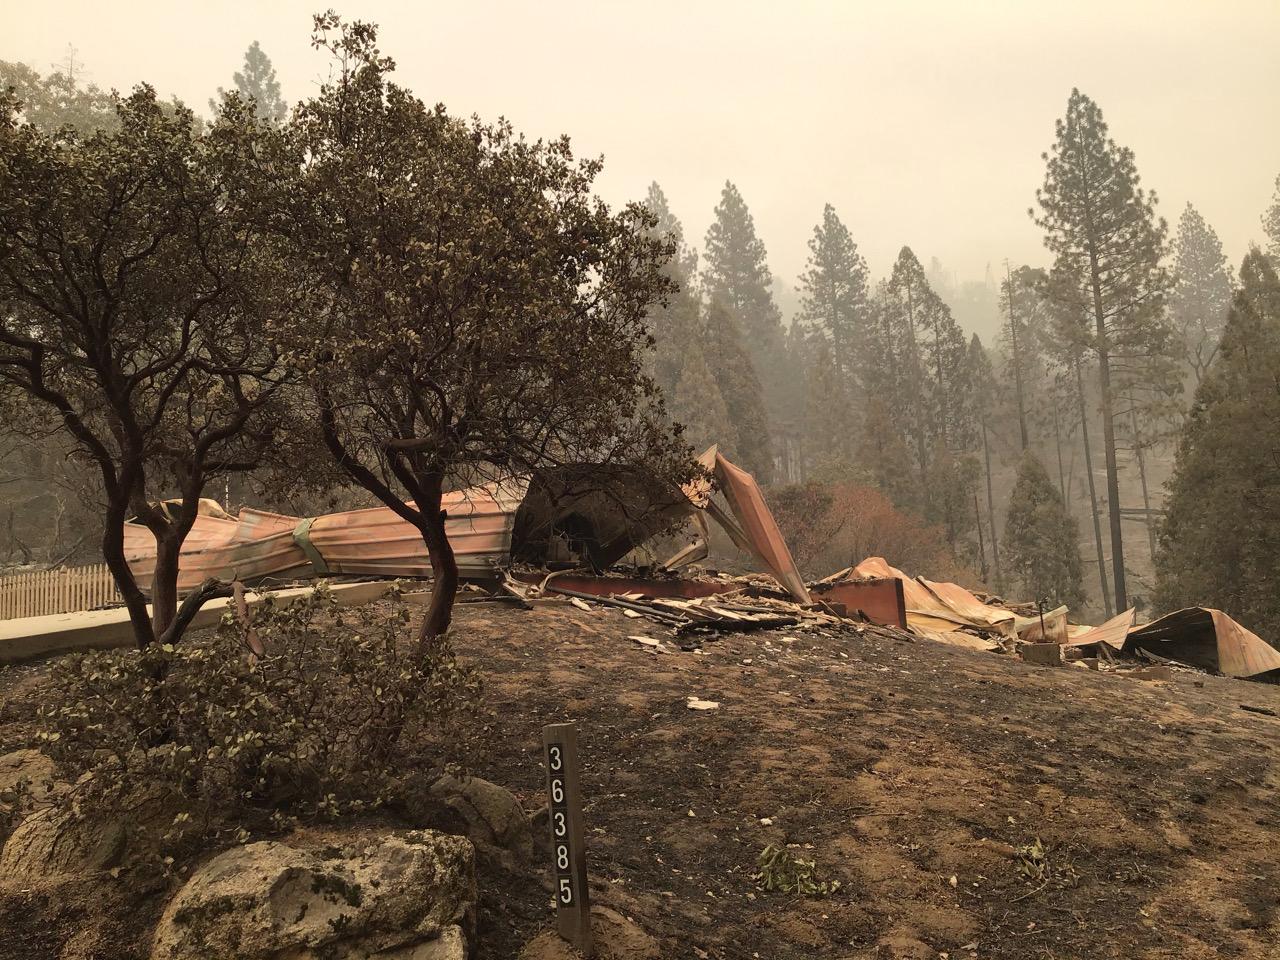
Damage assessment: destroyed